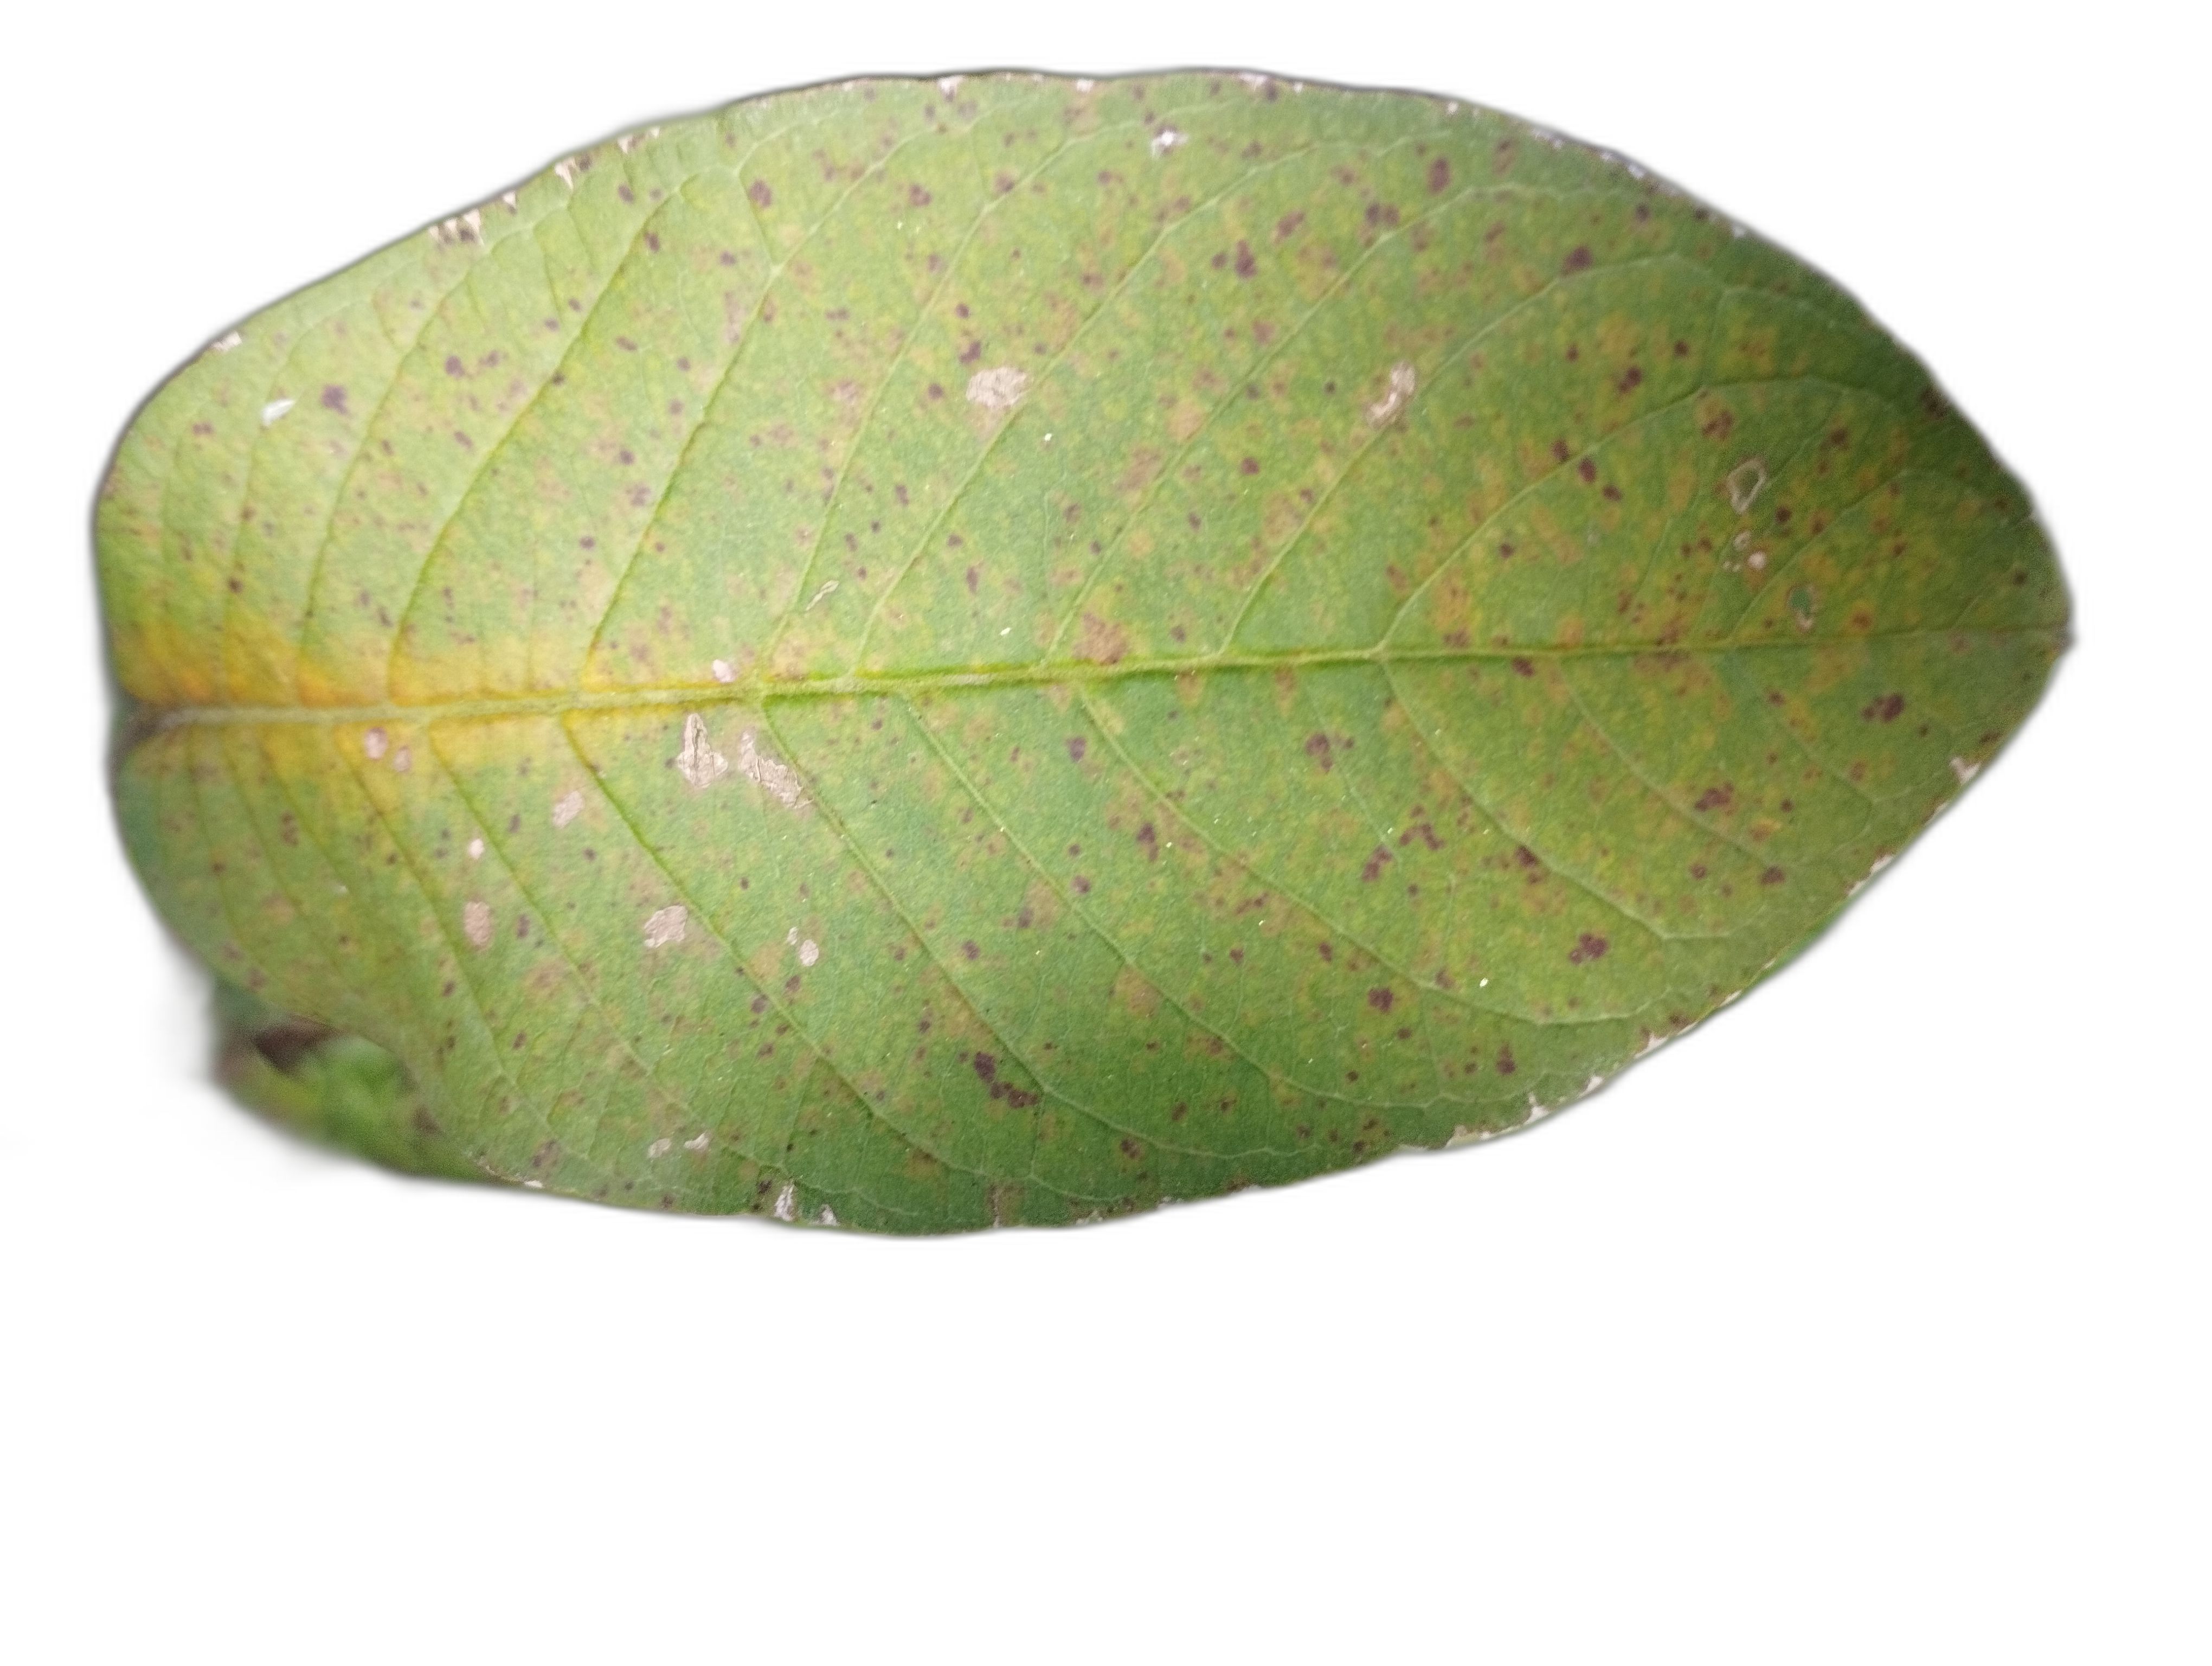
Plant part: leaf
Disease: Dot